Marc Mariani

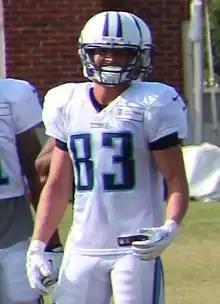
Mariani with the Tennessee Titans in 2014

Marc Steven Mariani (born May 2, 1987) is an American former professional football player who was a wide receiver and return specialist in the National Football League (NFL). He played college football for the Montana Grizzlies, and was selected by the Tennessee Titans in the seventh round of the 2010 NFL draft.